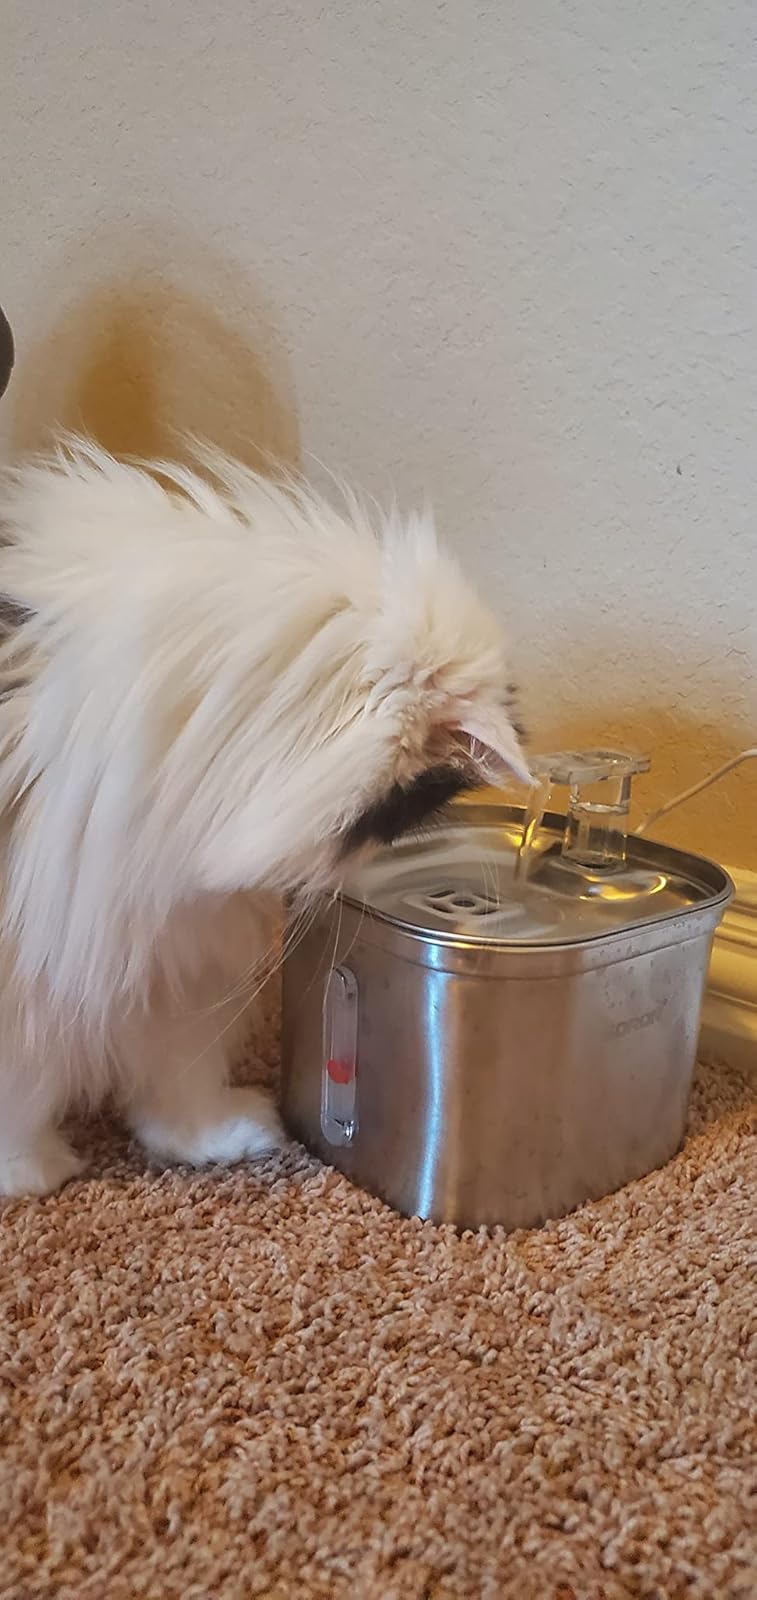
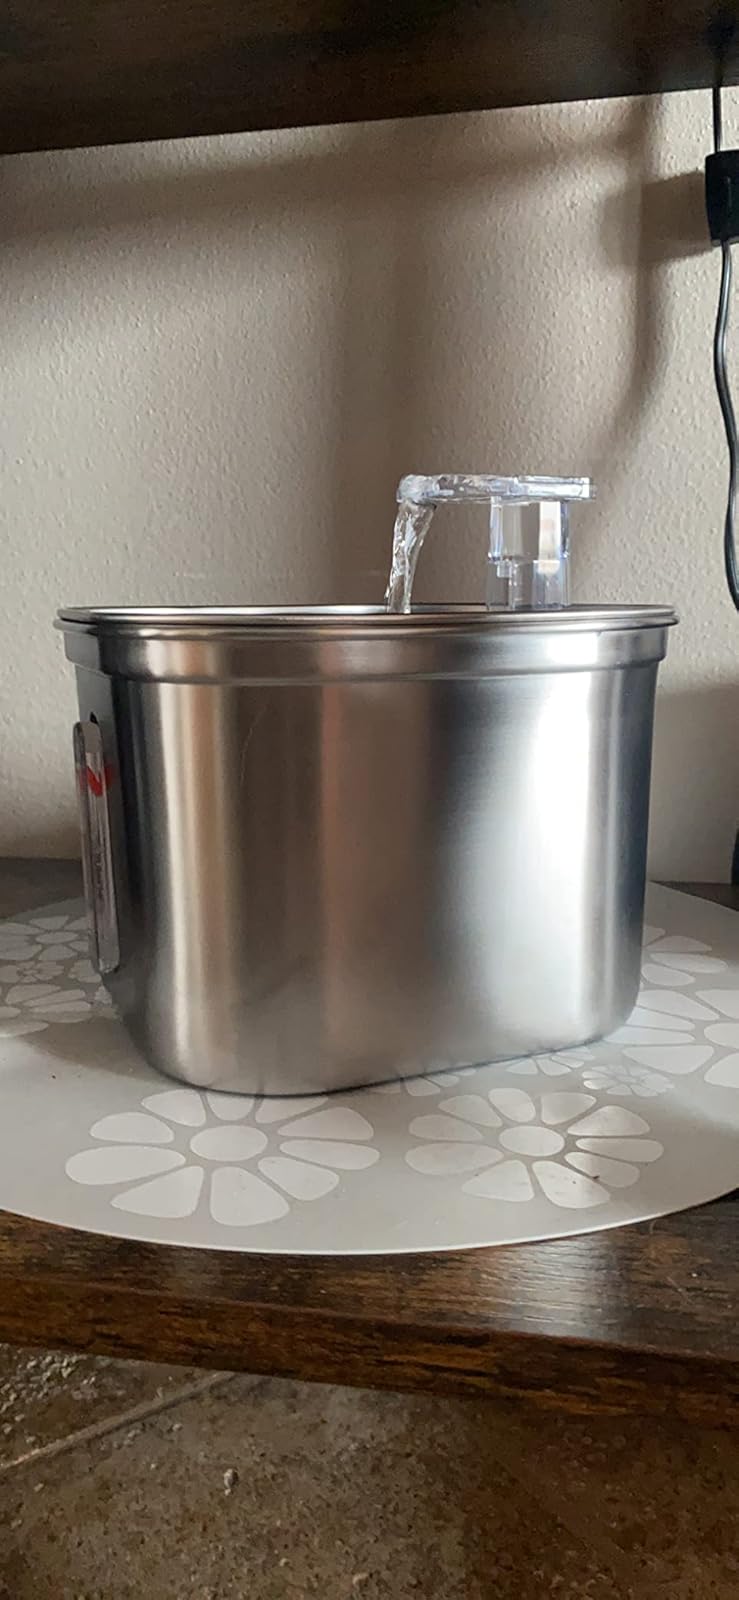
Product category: items_bowl
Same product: yes